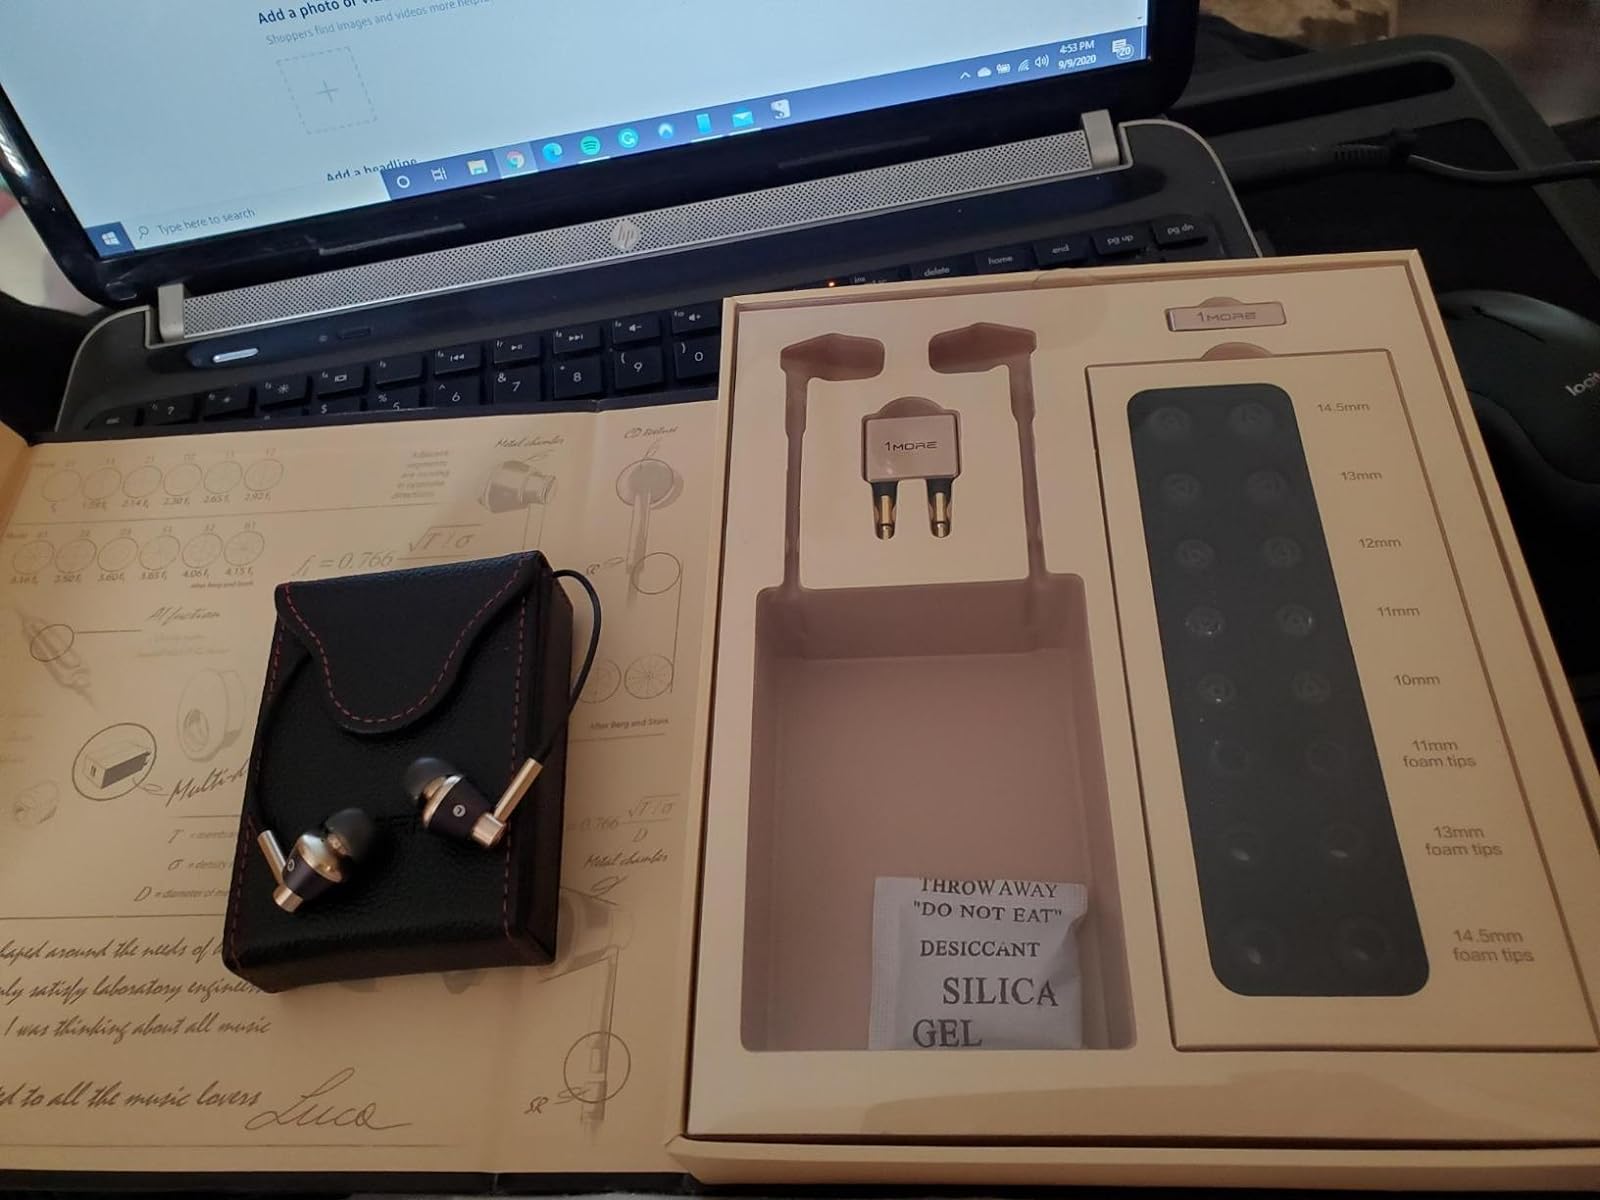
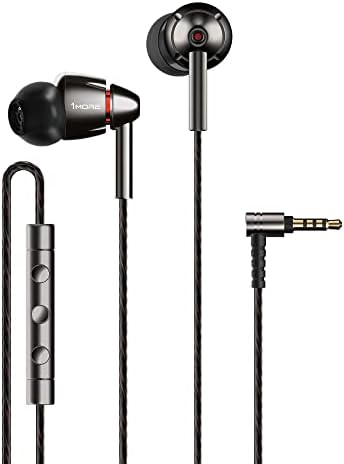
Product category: headphones
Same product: no